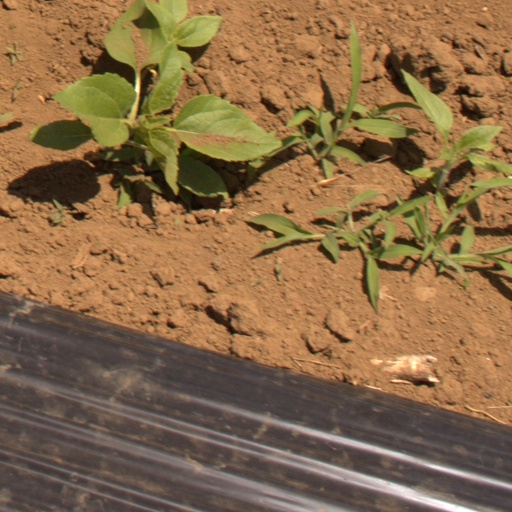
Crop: Jerusalem artichoke